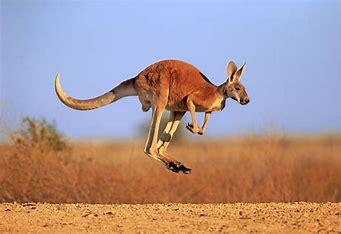
Brand: KangaROOS
Model: 100